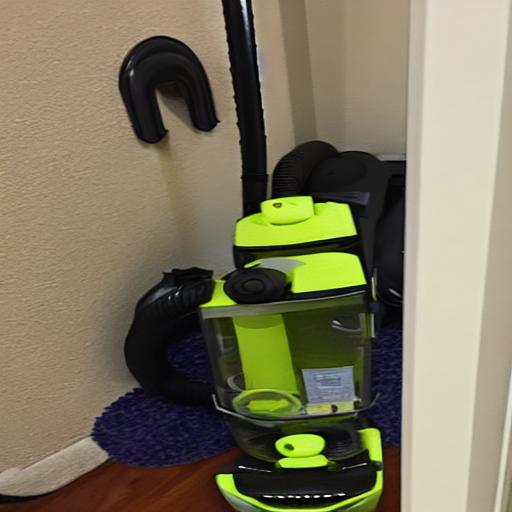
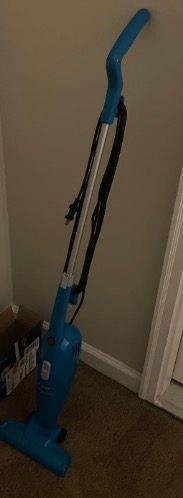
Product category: items_vacuum
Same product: no